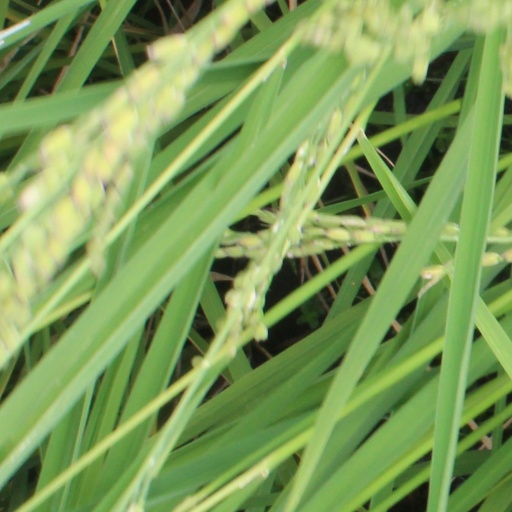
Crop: rice